Hunter Yeany

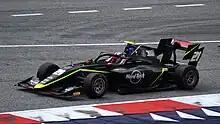
Yeany driving the Dallara F3 2019 during the 2023 Spielberg Formula 3 round.

On 19 December 2022, it was announced that Yeany would drive for Rodin Carlin in the 2023 season. He had similar results in the first half of the season compared to 2022, with a best finish of 16th place. Yeany was replaced by Max Esterson for the Silverstone and Hungary rounds. He later revealed on Instagram that he would not return to Formula 3 for the remainder of the season. Yeany would be eventually classified 30th in the standings.